Great Contract

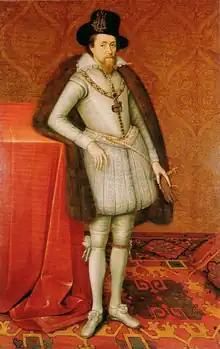
Portrait of James VI and 1, c. 1606, by John de Critz

The Great Contract was a plan submitted to James I and Parliament in 1610 by Robert Cecil. It was an attempt to increase Crown income and ultimately rid it of debt.